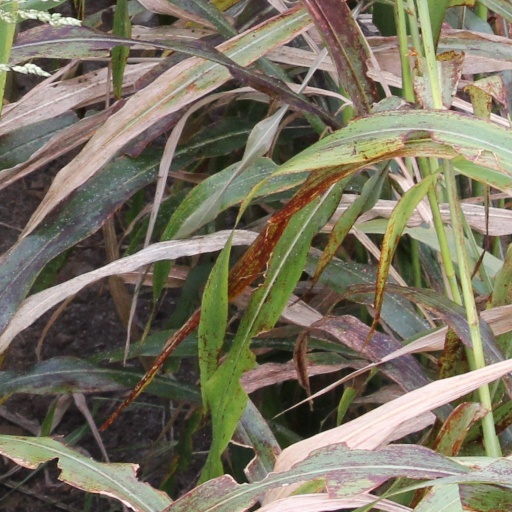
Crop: sorghum